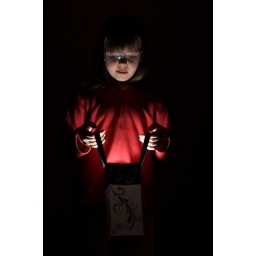
Strobist: Nikon SB-900 ttl at -1.00 in the paper bag triggered with CLS, D90 built in flash : -.-